Boccia at the 1996 Summer Paralympics

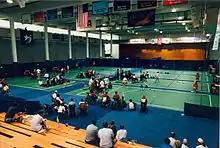
Boccia view of venue at the 1996 Paralympic Games

The 1996 Games marked the first year of separate competition for boccia players using an assistive device; a ramp or chute for delivering the balls onto the court. This group of very severely physically impaired athletes, unable to propel balls onto court using their limbs, would later become the separate BC3 classification.